Turks in Sweden

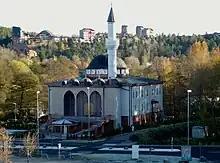
The Fittja Mosque was built in the typical Ottoman architectural style. It serves the Turkish community living in Fittja, Stockholm.

According to Dagens Nyheter in 2017, nine mosques in Sweden have imams sent and paid for by the Turkish Directorate of Religious Affairs (Diyanet). Along with their religious duties, the imams are also tasked with reporting on critics of theTurkish government. According to Dagens Nyheter, propaganda for president Erdogan is openly presented in the mosques.